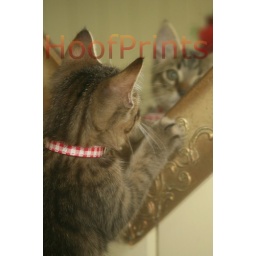
Jet meeting the cute kitty that lives in the mirror